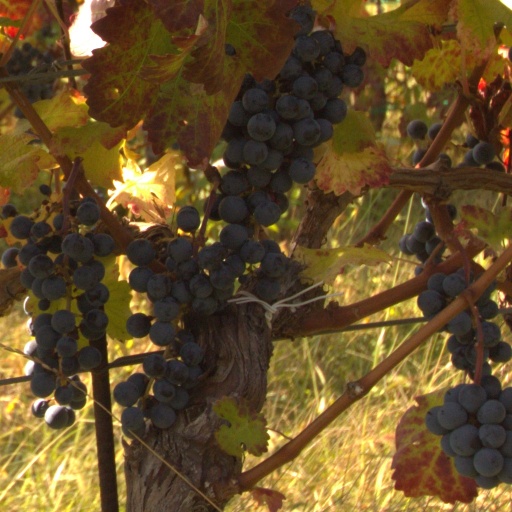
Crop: grape